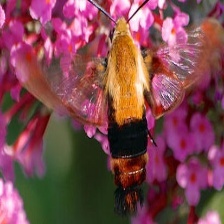
Species: CLEARWING MOTH